Nazi crime

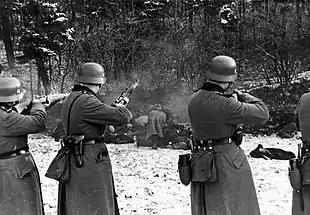
"Wehrmacht" soldiers shooting Polish civilians in a reprisal, Bochnia, December 1939

Nazi crime or Hitlerite crime ( or ) is a legal concept used in the Polish legal system, referring to an action which was carried out, inspired, or tolerated by public functionaries of Nazi Germany (1933–1945) that is also classified as a crime against humanity (in particular, genocide) or other persecutions of people due to their membership in a particular national, political, social, ethnic or religious group.